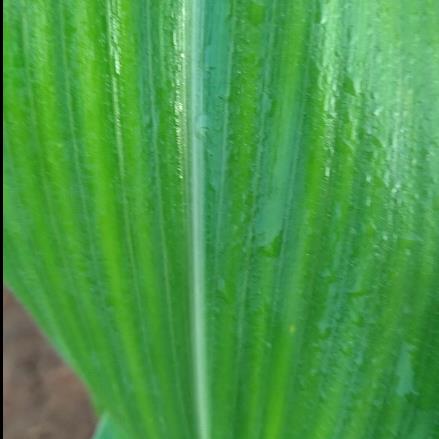
Crop: Maize
Condition: stripe-d